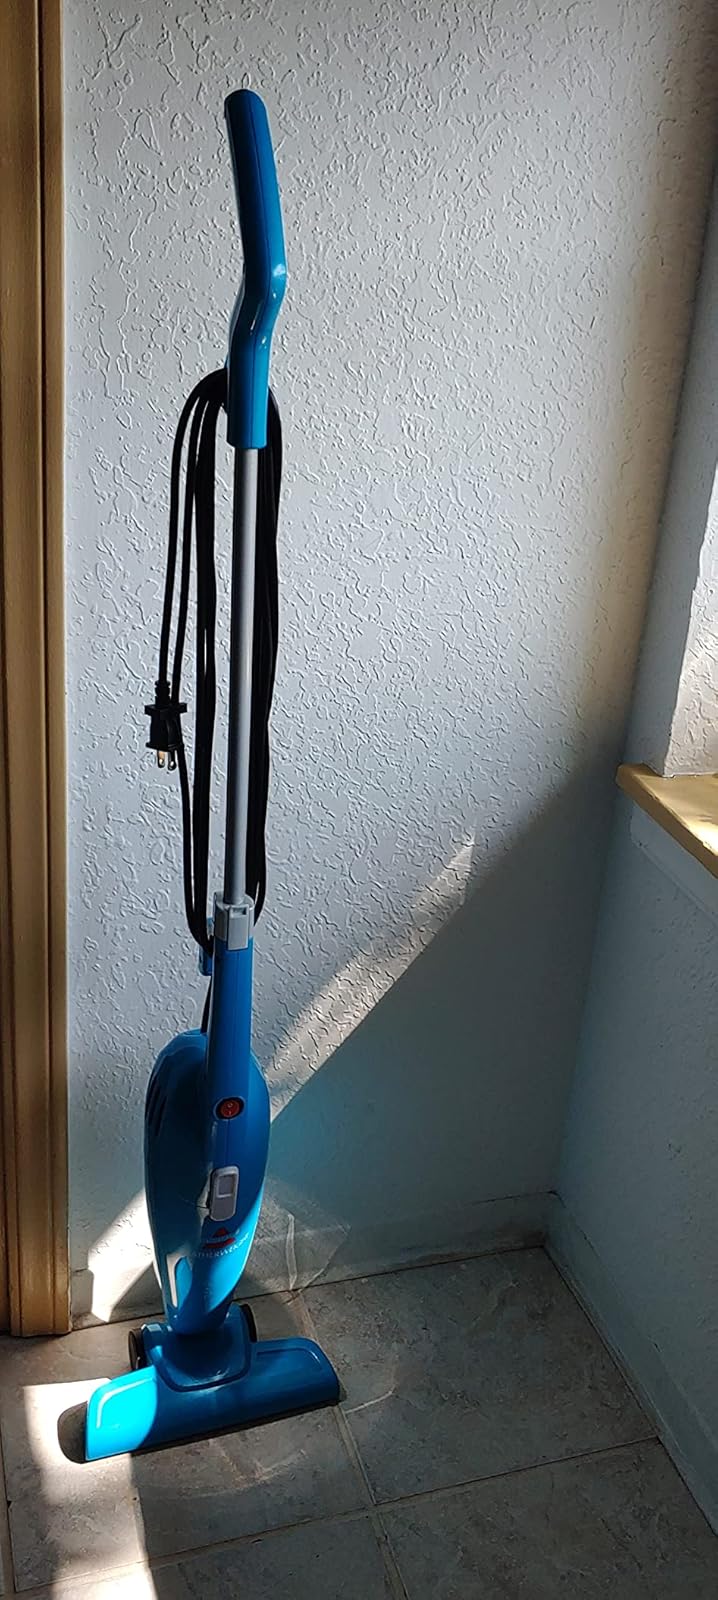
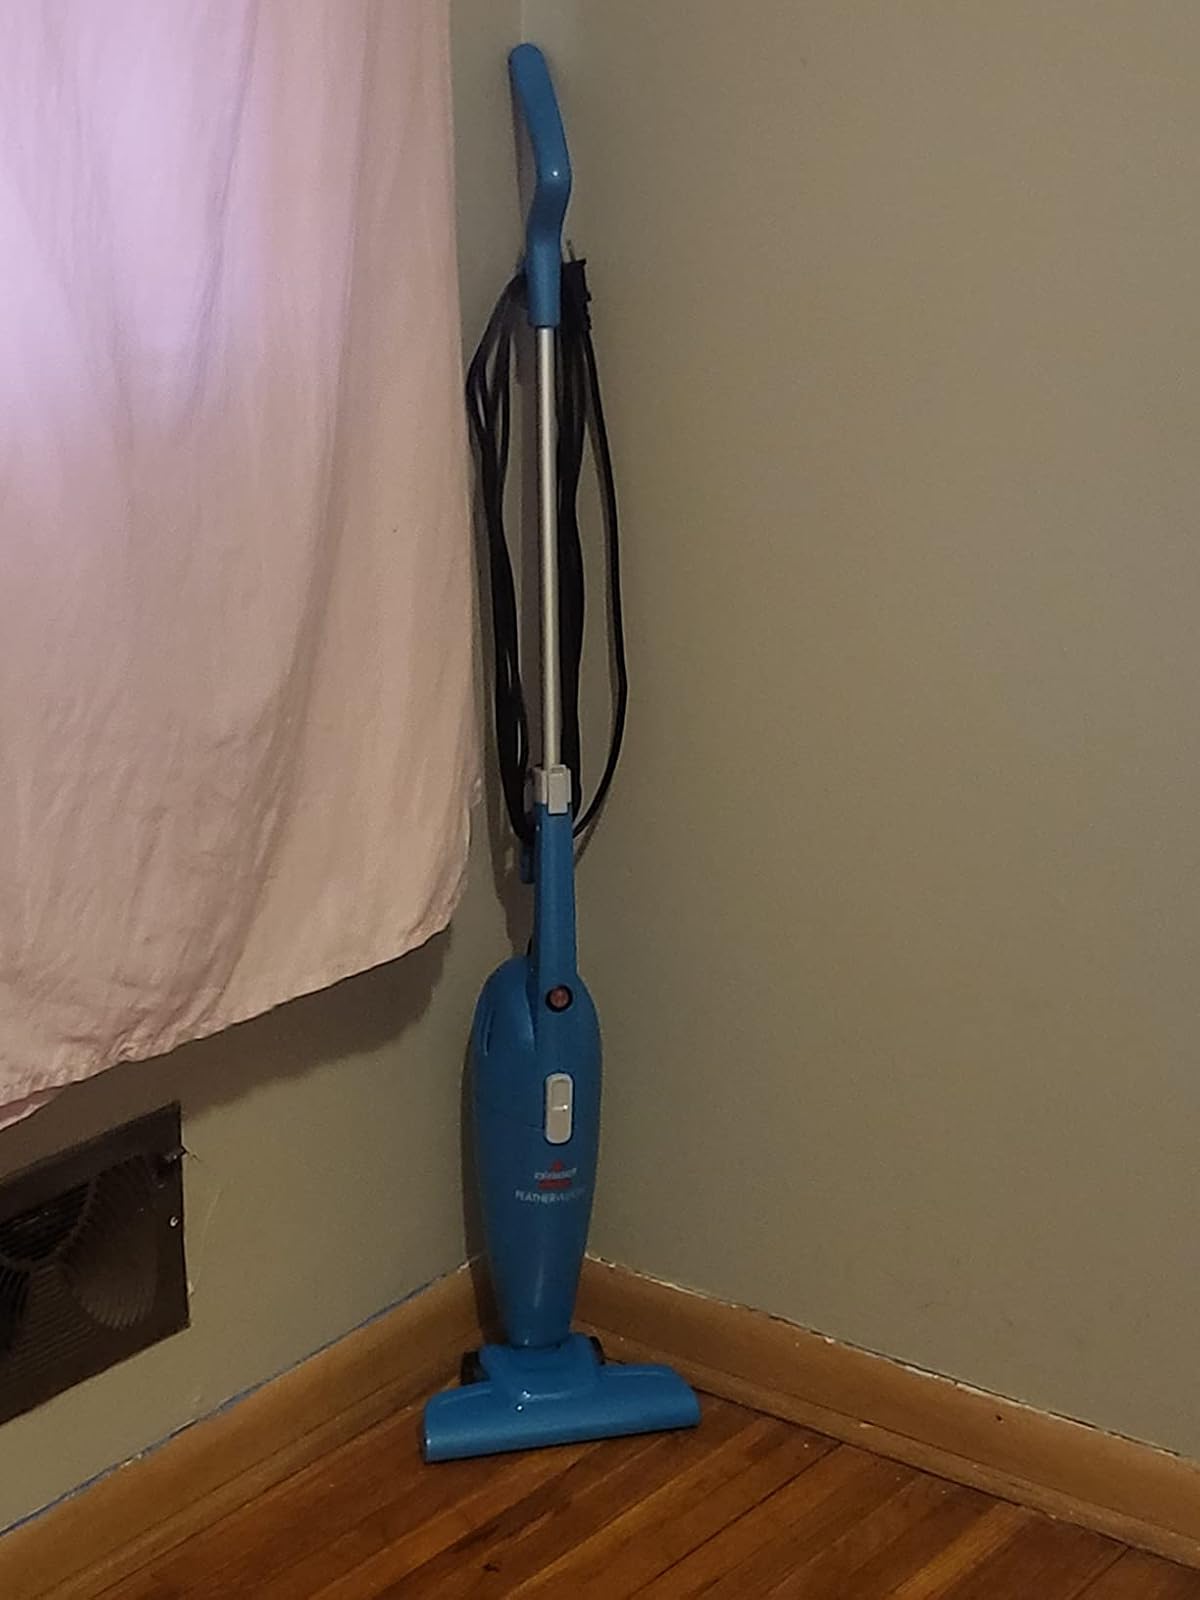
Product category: items_vacuum
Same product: yes